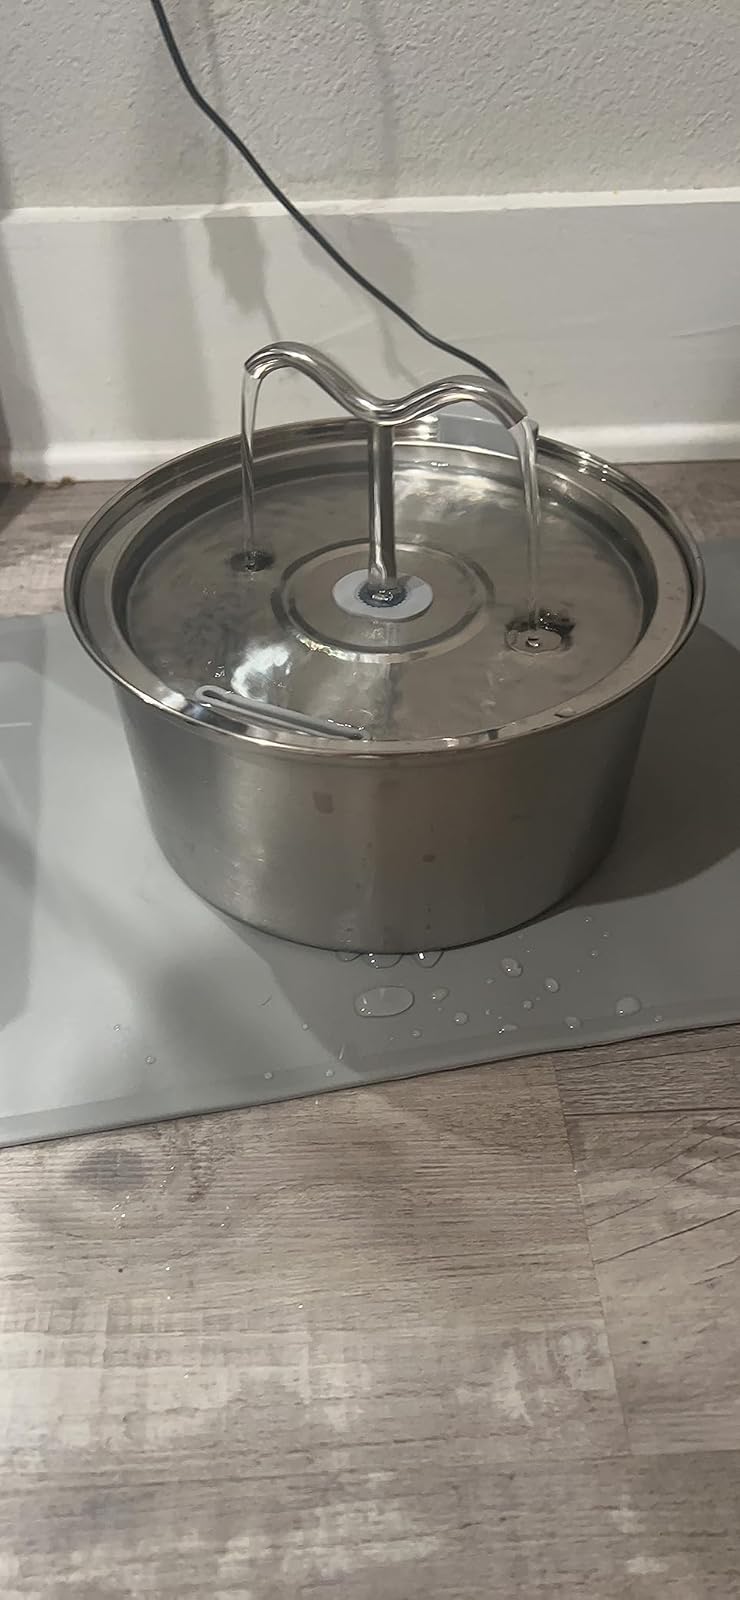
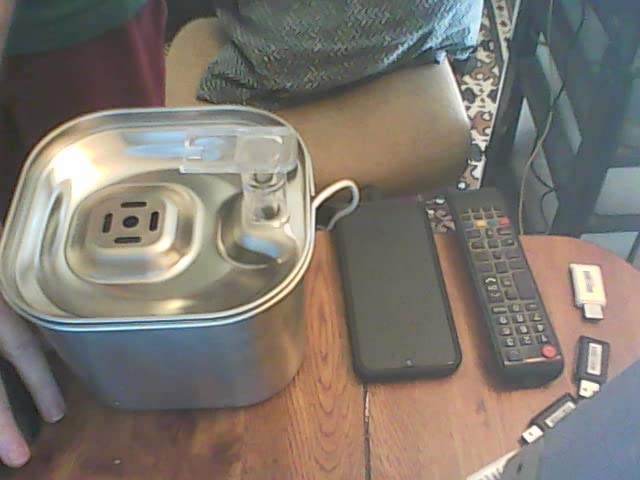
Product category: items_bowl
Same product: no